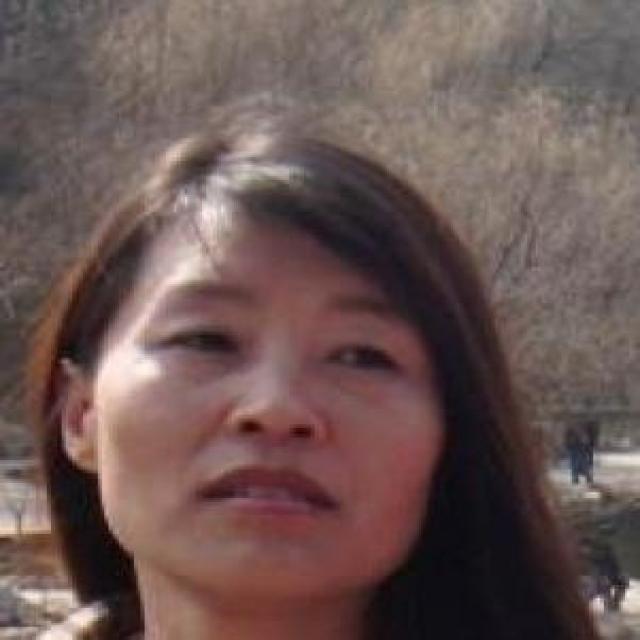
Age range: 21-44